Homosexuality

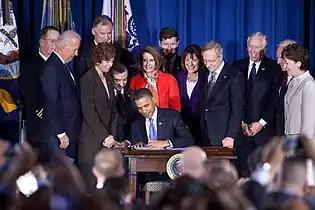
U.S. President Barack Obama signs into law the Don't Ask, Don't Tell Repeal Act of 2010.

There are a handful of accounts by Arab travelers to Europe during the mid-1800s. Two of these travelers, Rifa'ah al-Tahtawi and Muhammad as-Saffar, show their surprise that the French sometimes deliberately mistranslated love poetry about a young boy, instead referring to a young female, to maintain their social norms and morals.